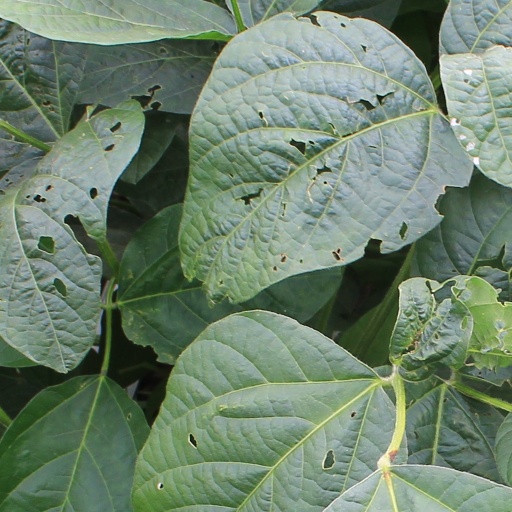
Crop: soybean